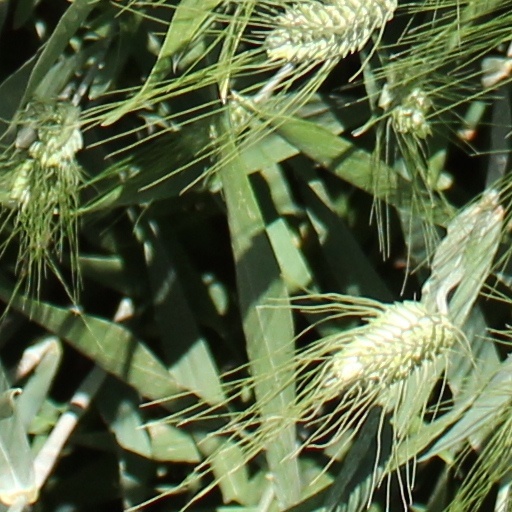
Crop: wheat